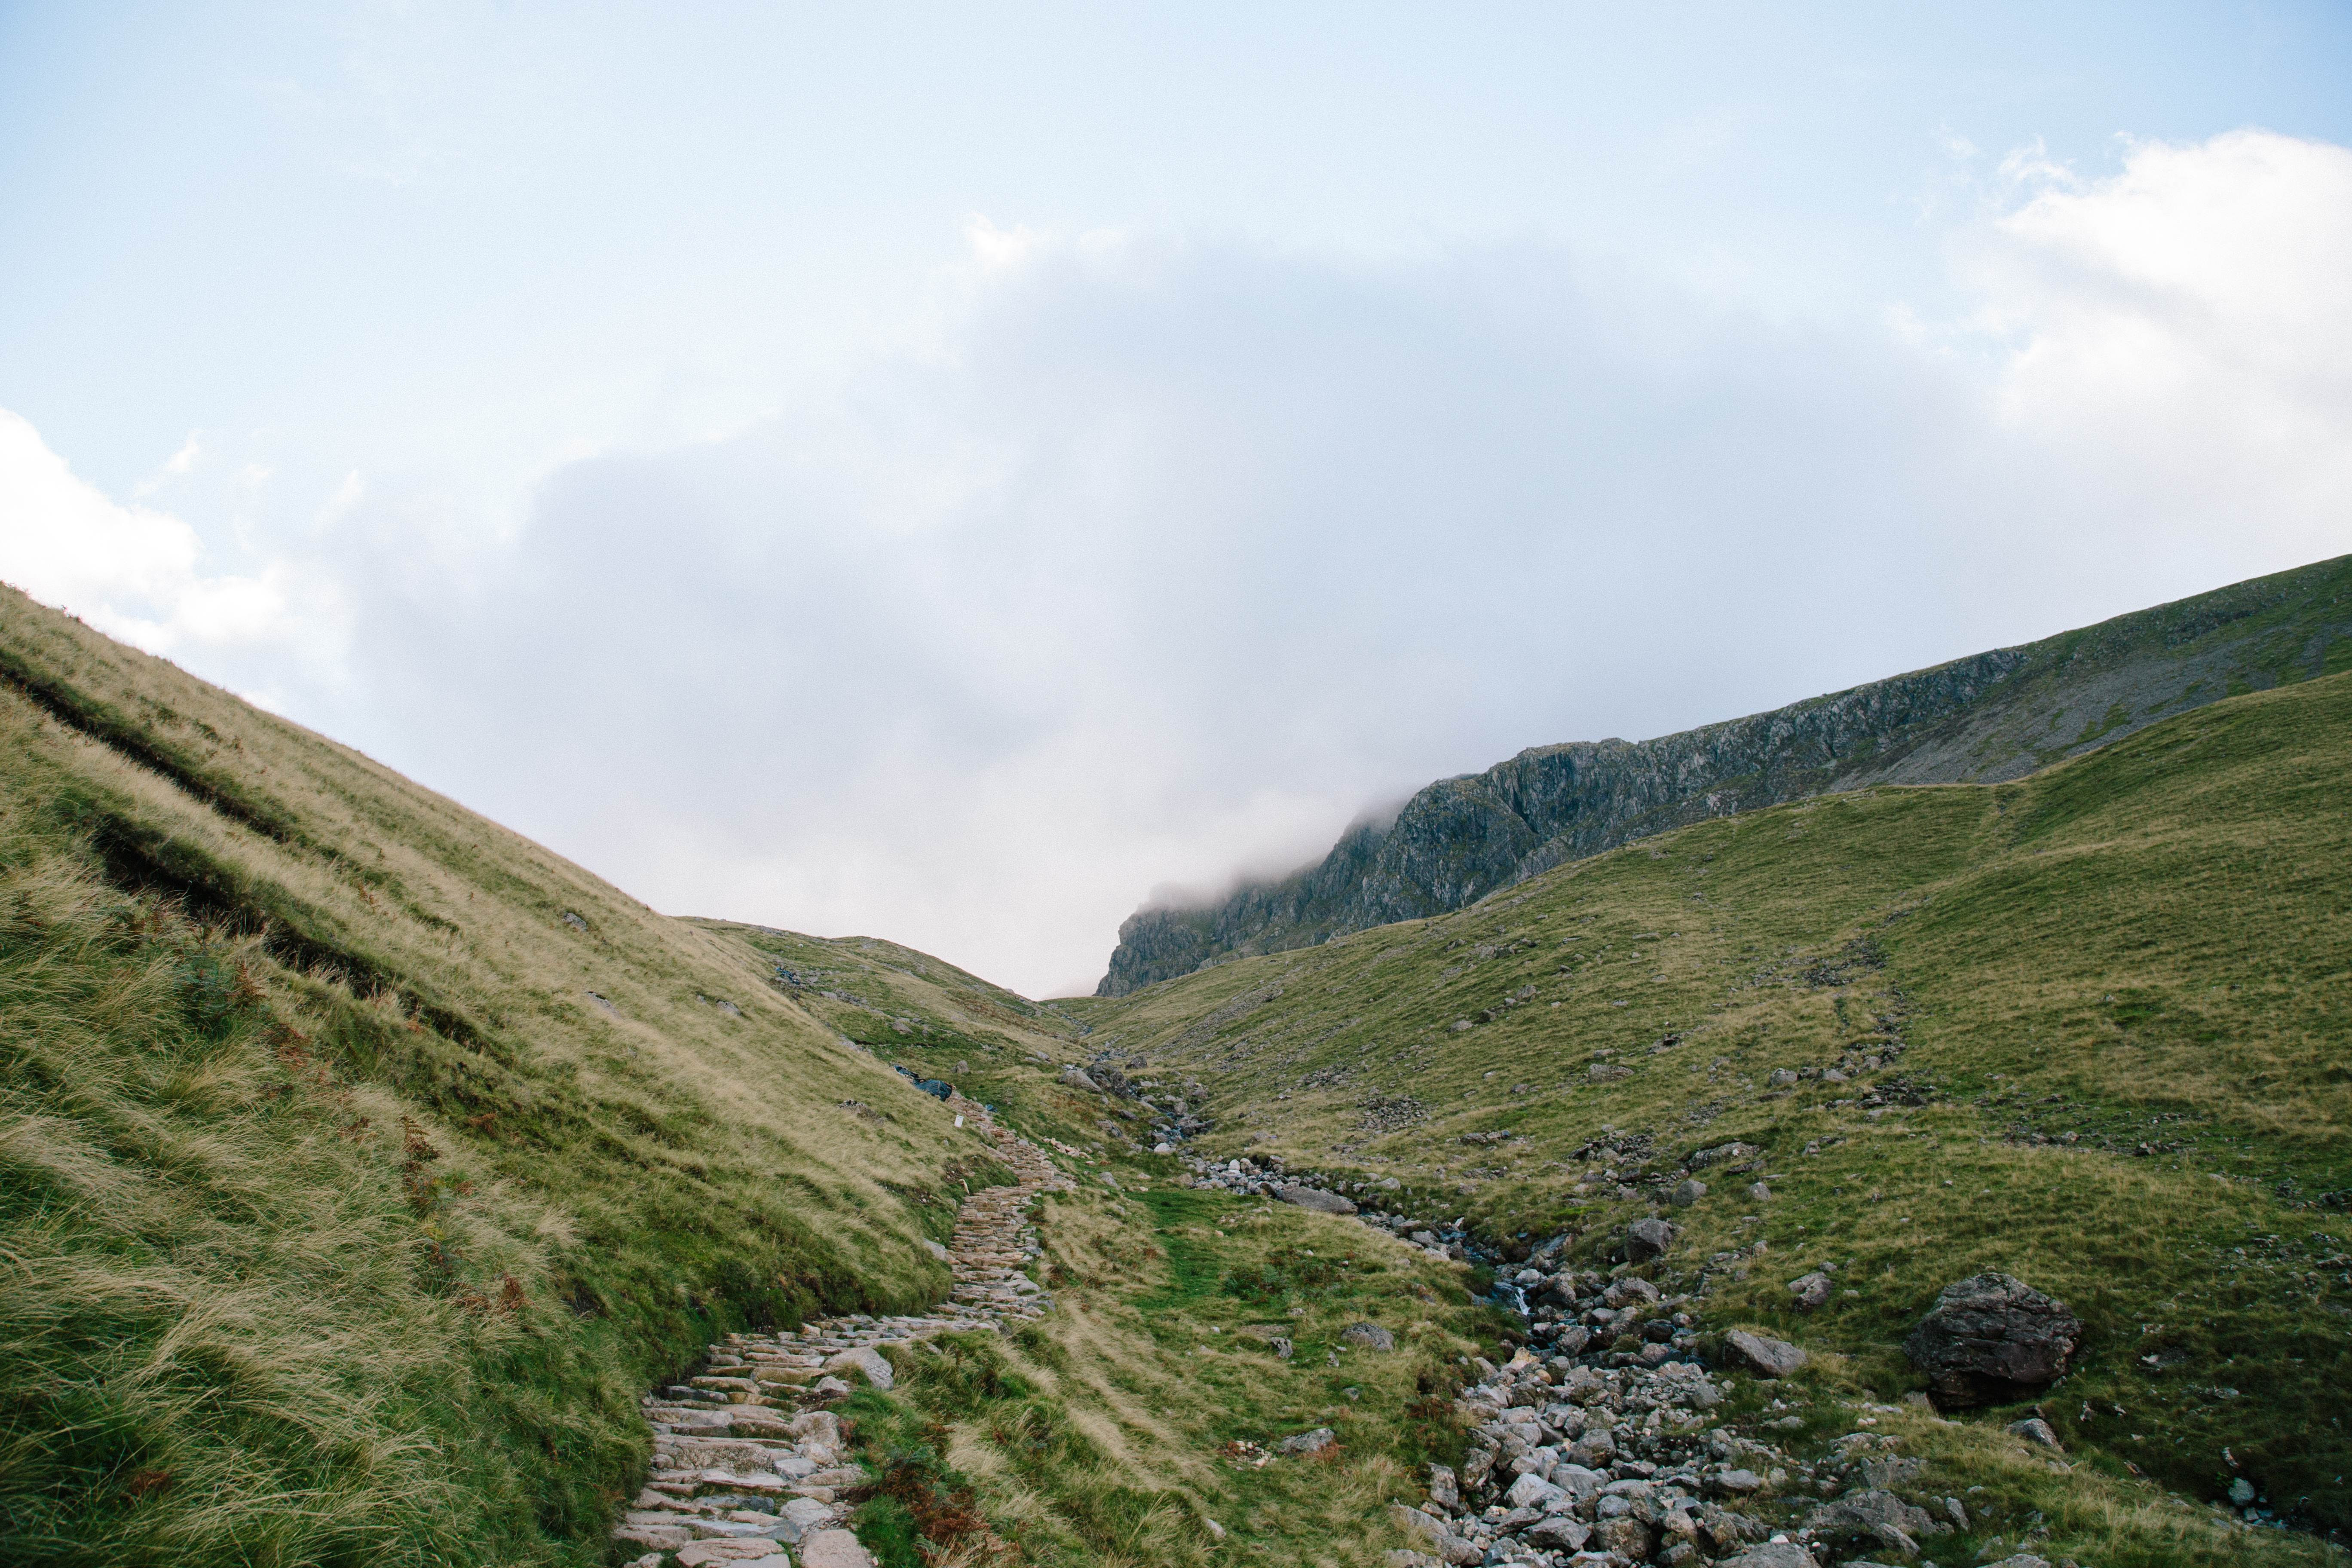
landscape, nature, walking, mountain, cloud, hill, adventure, valley, mountain range, cliff, highland, terrain, ridge, alps, plateau, fell, loch, landform, mountain pass, geographical feature, mountainous landforms